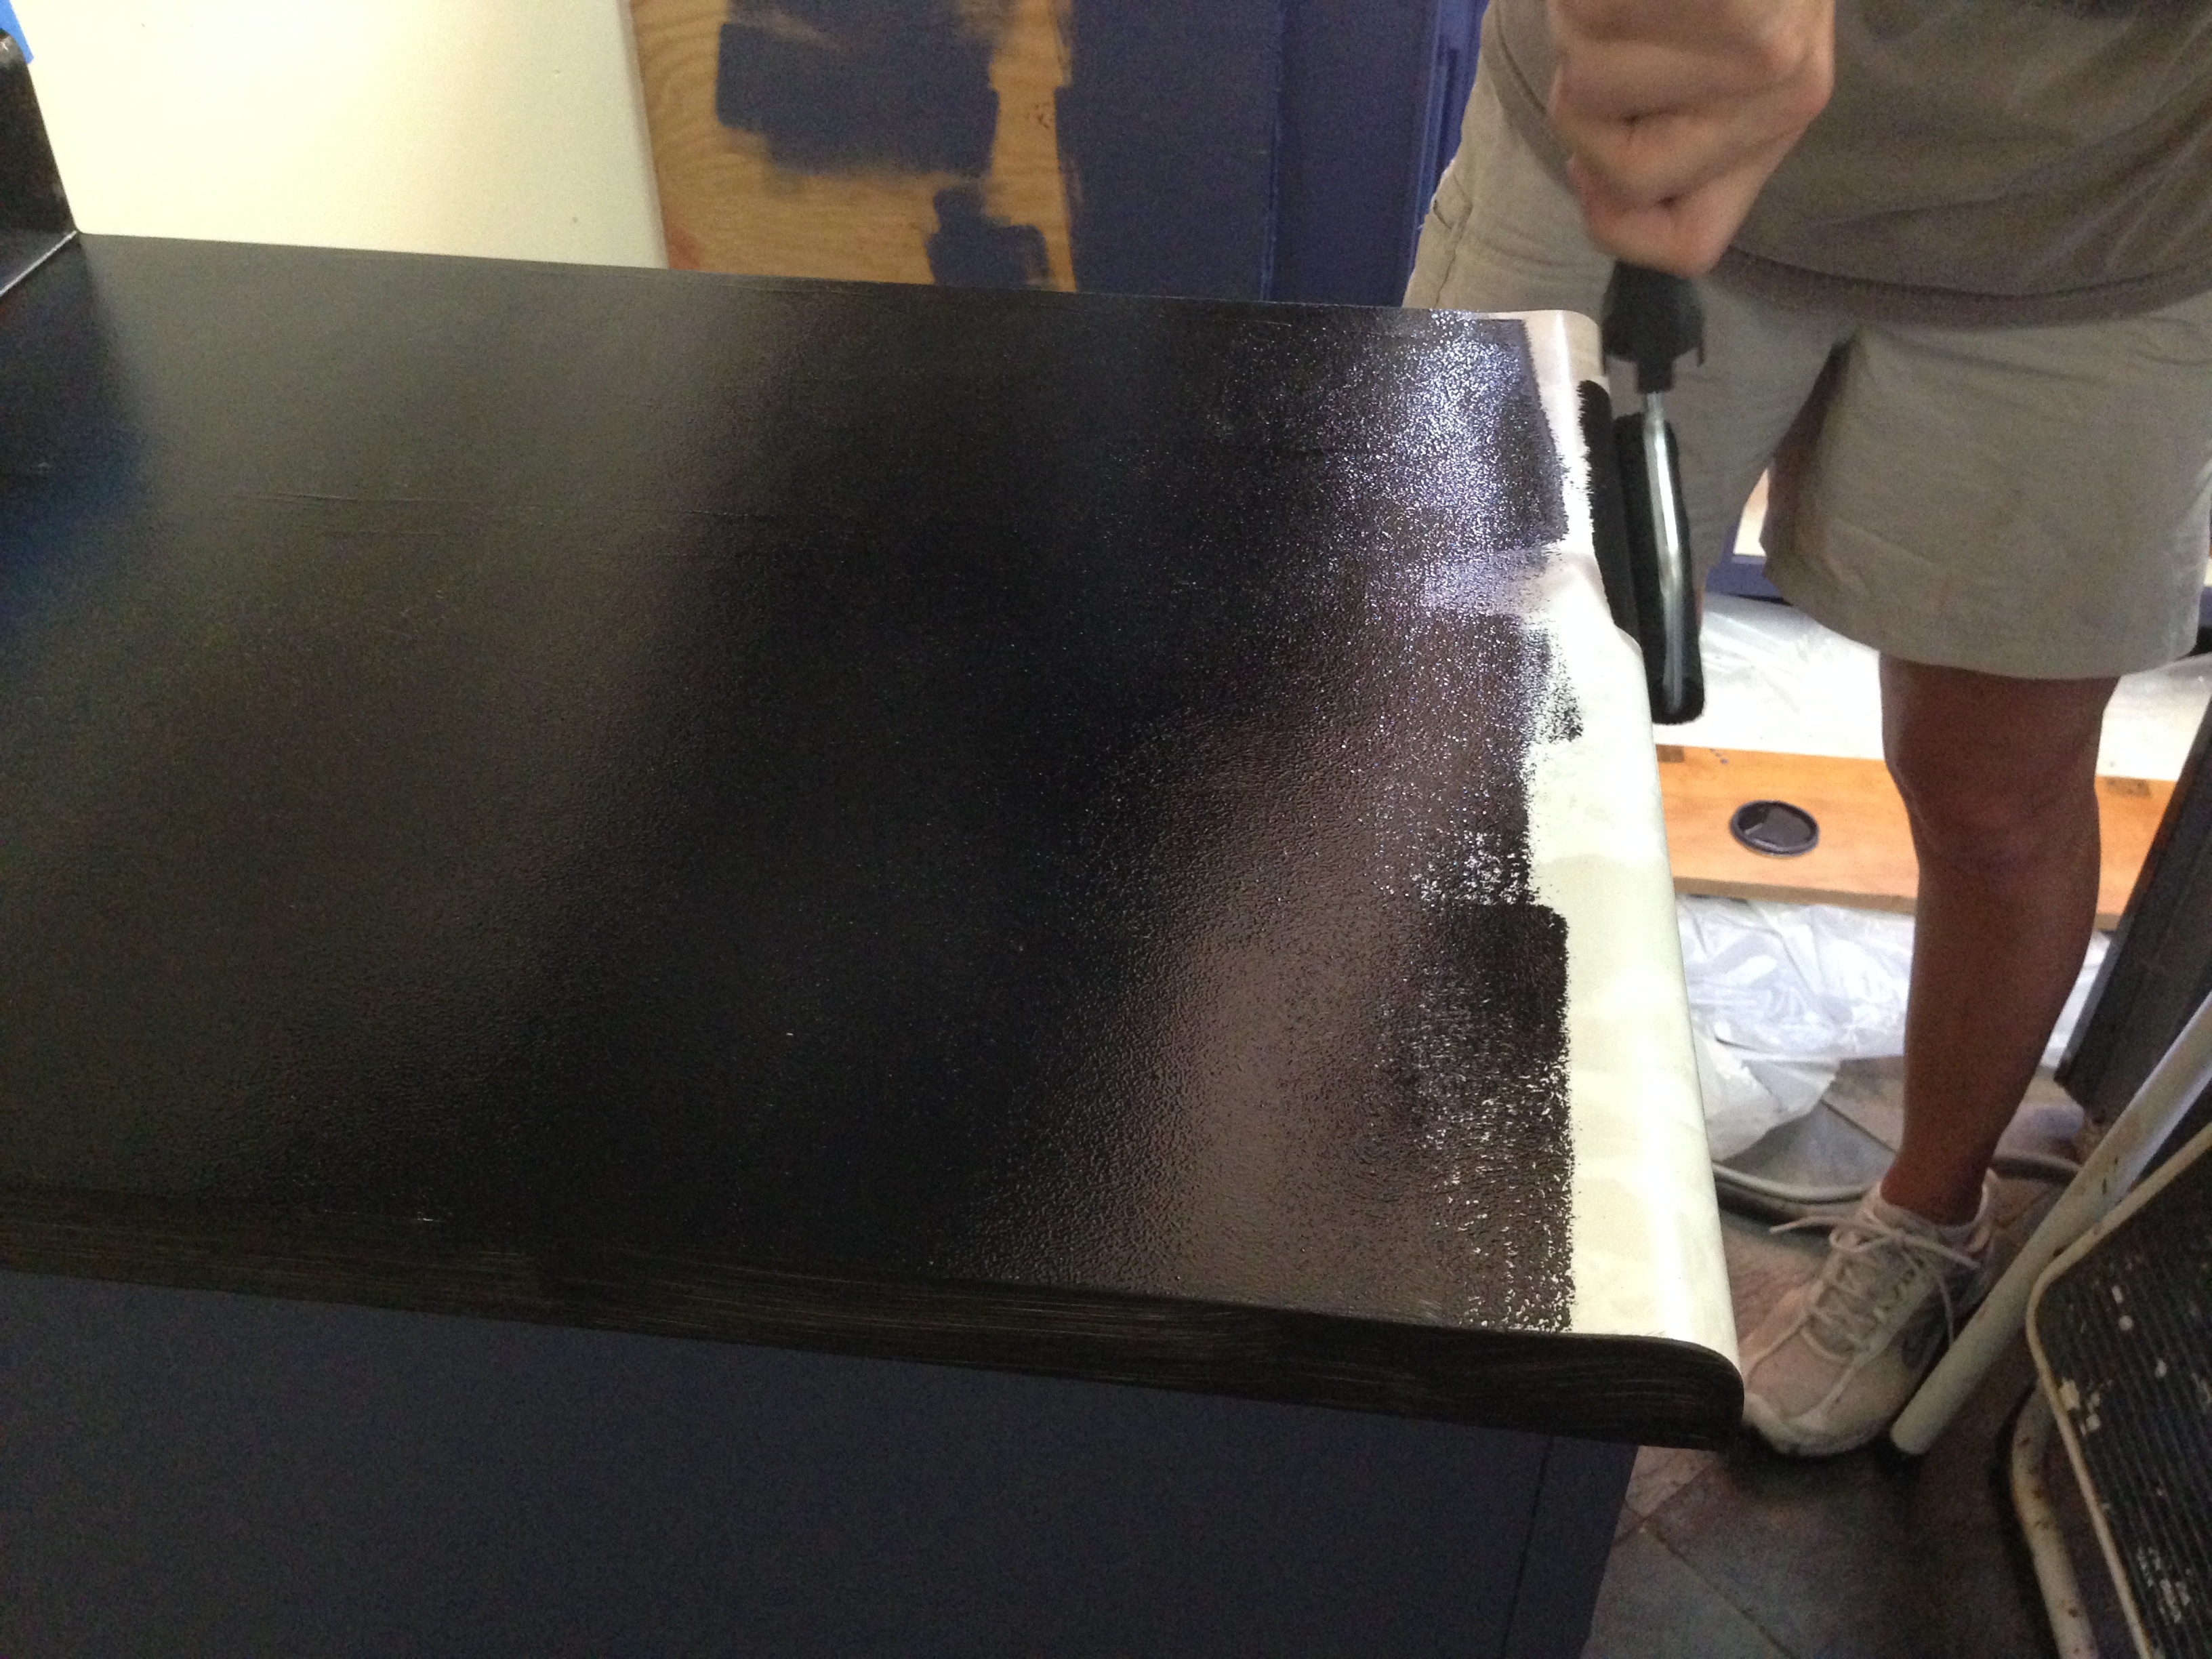
wood, floor, glass, furniture, material, flooring